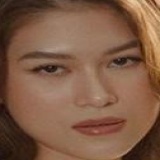
diễn viên Ngọc Thanh Tâm